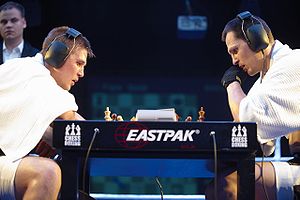
Skakboksning
En skakboksekamp i Berlin, 2008
"Skakboksning er en sportsgren sammensat af tankesporten skak og kampsporten boksning. Sporten blev opfundet året 2001 af den hollandske kunstner, bokser og skakspiller Iepe Rubingh, med målet at kombinere ekstremerne inden for mental og fysisk kampsport. Den første skakbokseturnering blev afholdt 2003, hvor Iepe Rubingh selv var medarrangør og vinder under navnet ""Iepe the Joker"".